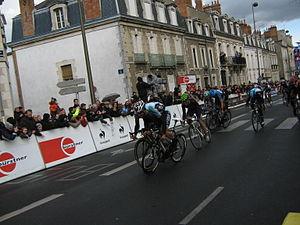
Paris-Nice 2012, 2e étape
La 70ᵉ édition de Paris-Nice a eu lieu du 4 au 11 mars 2012. Il s'agit de la 2ᵉ épreuve de l'UCI World Tour 2012.